Eugene Field Park

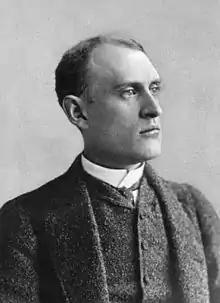
Author of "Wynken, Blynken, and Nod", and park namesake Eugene Field.

Eugene Field Park is located on 16 acres of land along the North Branch of the Chicago River in the Northwest Side neighborhood of Albany Park. The river cuts a diagonal path across the park site. Originally, the park was one of 2 parks commissioned by the now defunct Albany Park District. The Albany Park District made the first land purchases for what was then known as Central Park in 1923, but park improvements were not undertaken until 1925. The Albany Park District officially changed the park's name from Central Park to Eugene Field Park in November 1926. The park is named for Eugene Field, an important American writer; Field's name may have been selected through a contest held by the park district. He was born in St. Louis but lived in Chicago after 1883 where he worked as a journalist. Field is best known for his work as a children's poet ("Wynken, Blynken, and Nod", "Little Boy Blue").